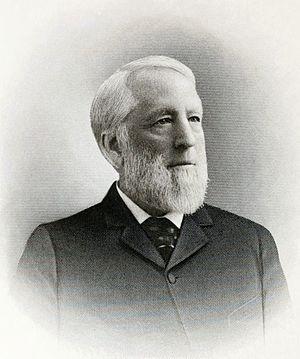
Le trésorier des États-Unis est un fonctionnaire du département du Trésor des États-Unis.